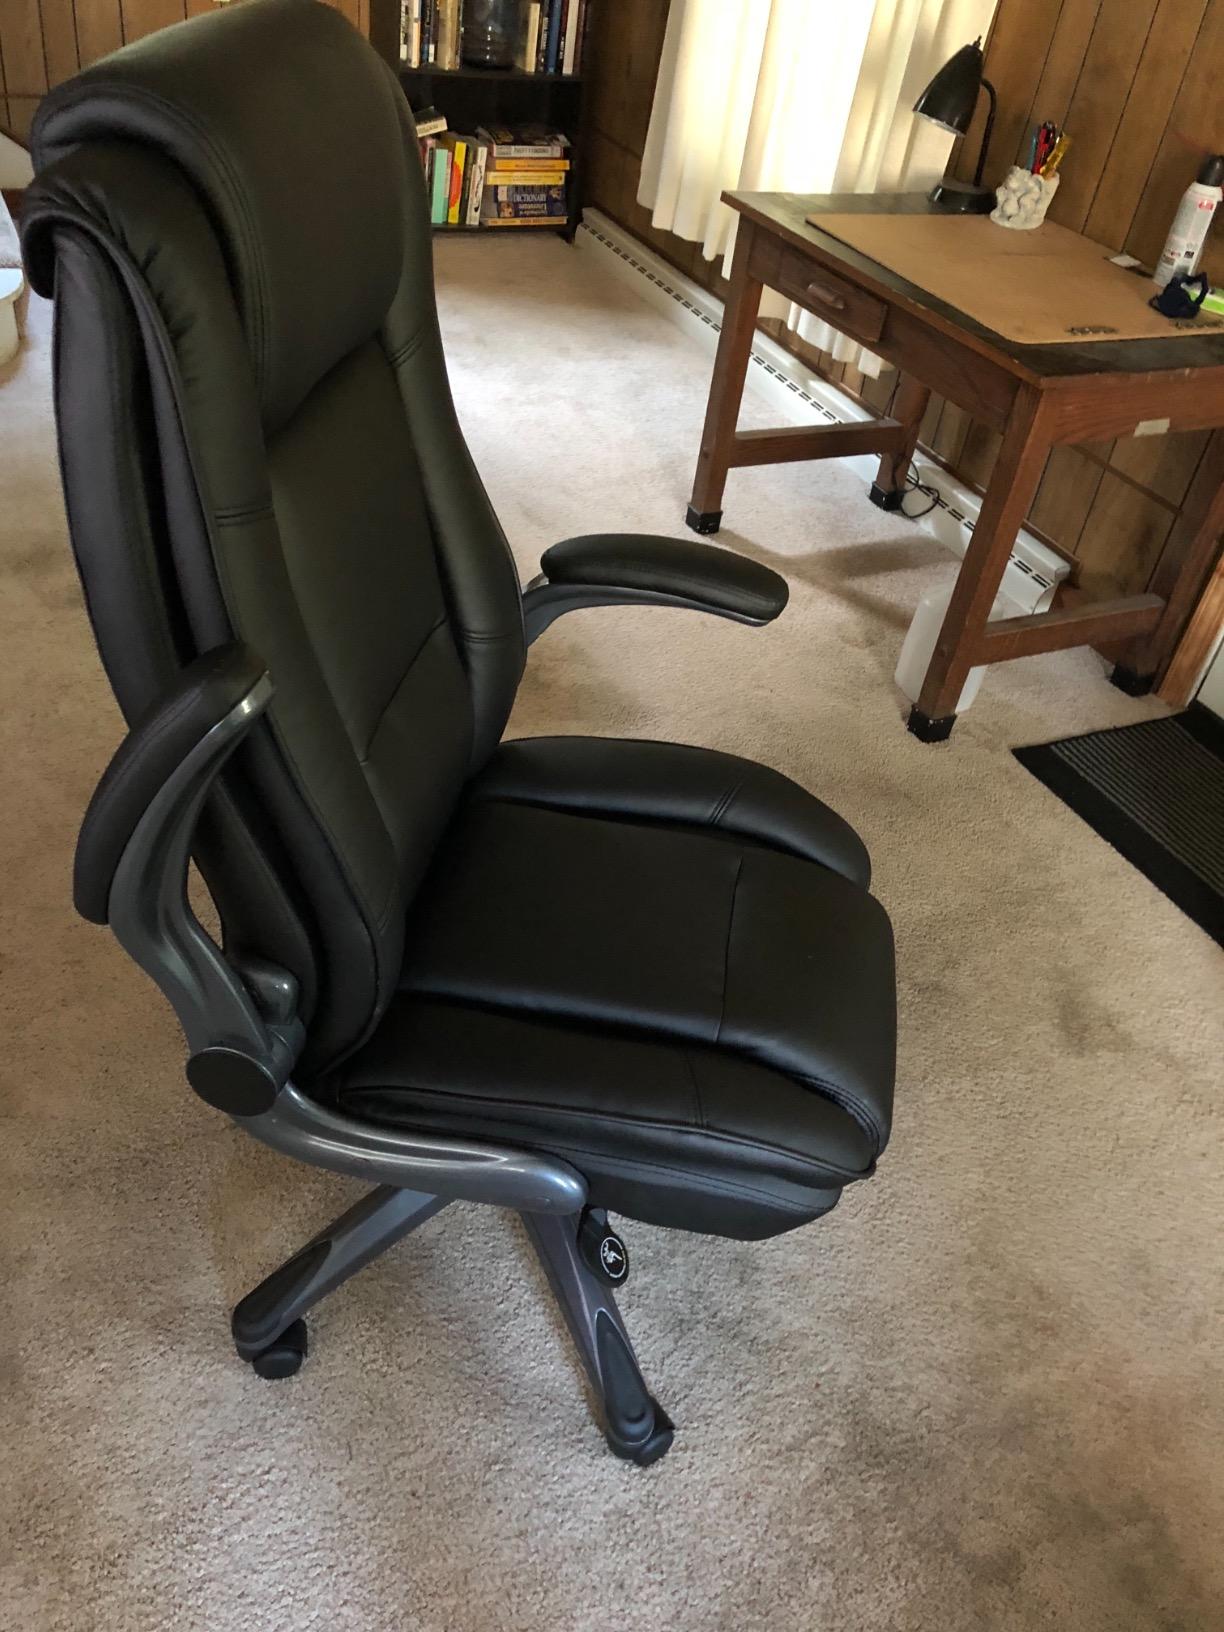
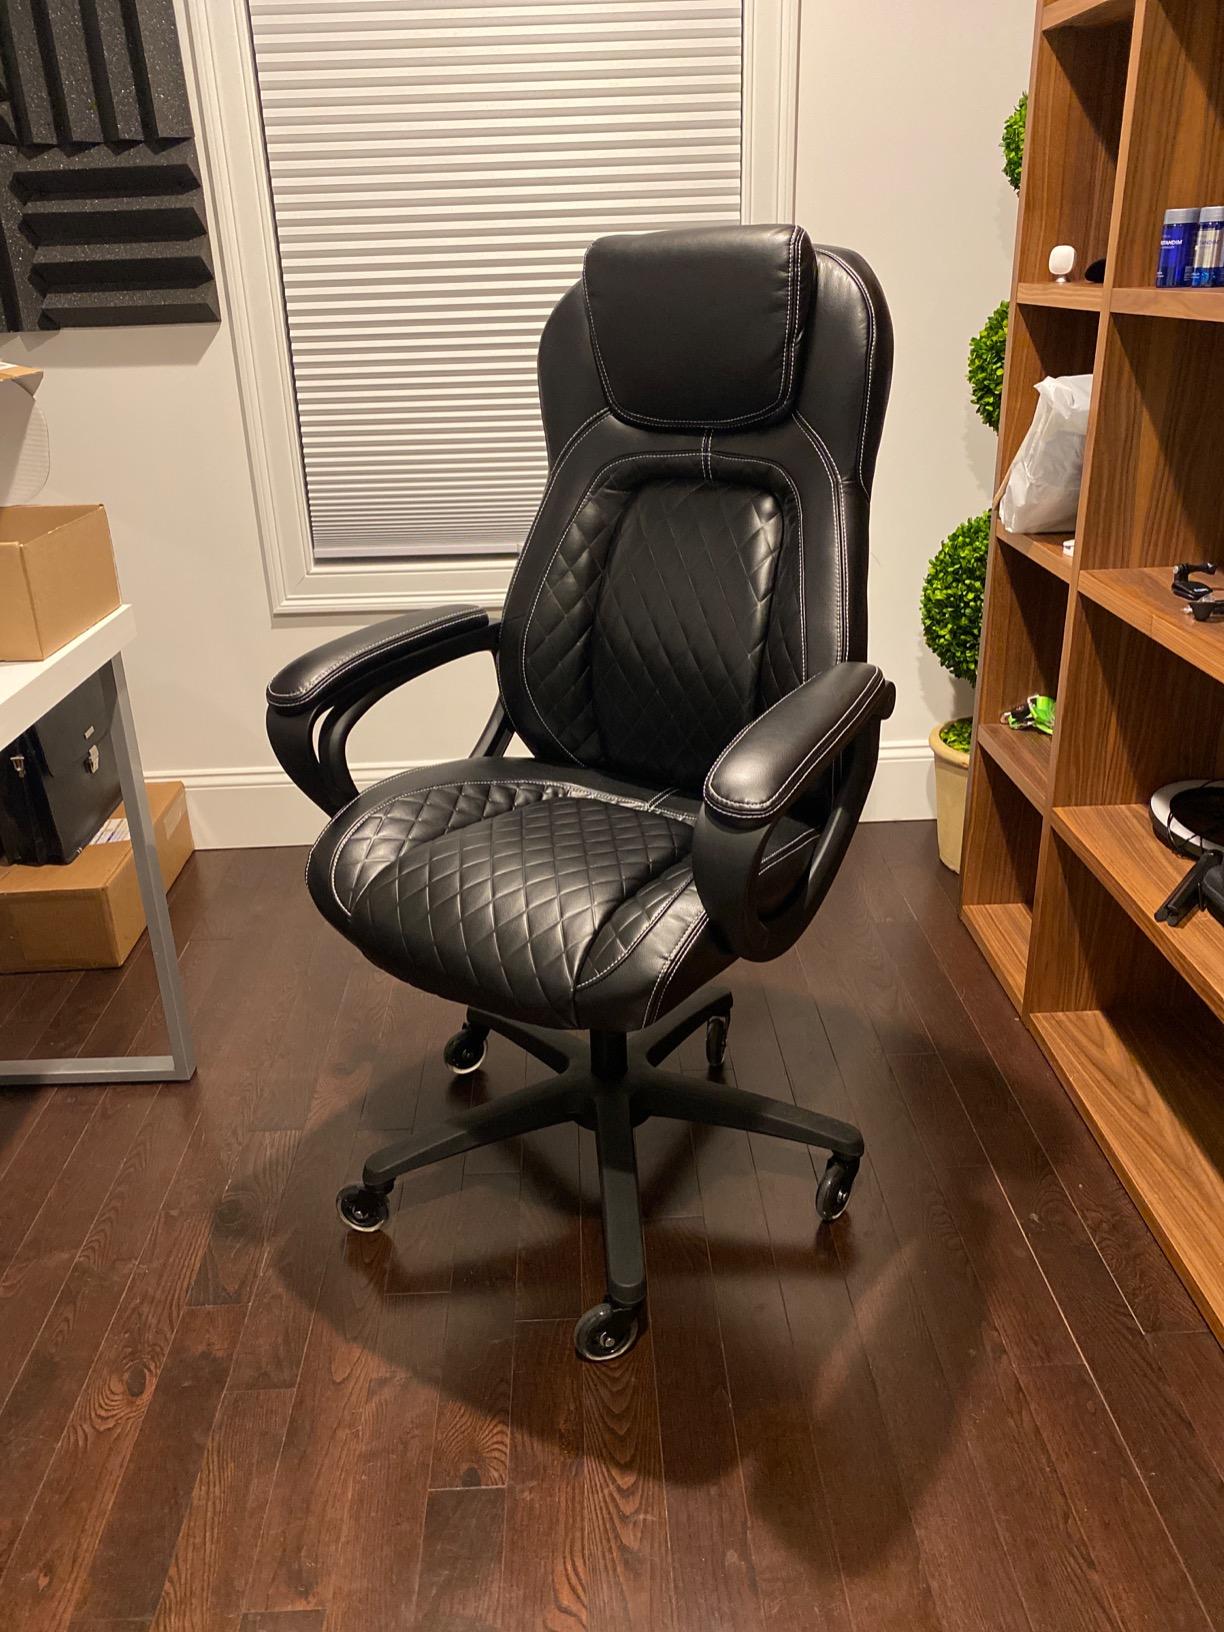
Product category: items_chair
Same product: no